Times New Roman

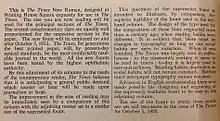
Times New Roman compared to its predecessor "modern" serif font. Times appears larger on the page, with tighter linespacing and more solid in appearance.

Times New Roman has a robust colour on the page and influences of European early modern and Baroque printing. As a typeface designed for newspaper printing, Times New Roman has a high x-height, short descenders to allow tight linespacing and a relatively condensed appearance. (Although Hutt, and most other authors, describe Times New Roman as having a higher x-height than Plantin, Tracy reports based on published Monotype dimensions that in the original small metal-type sizes the difference was not great.)